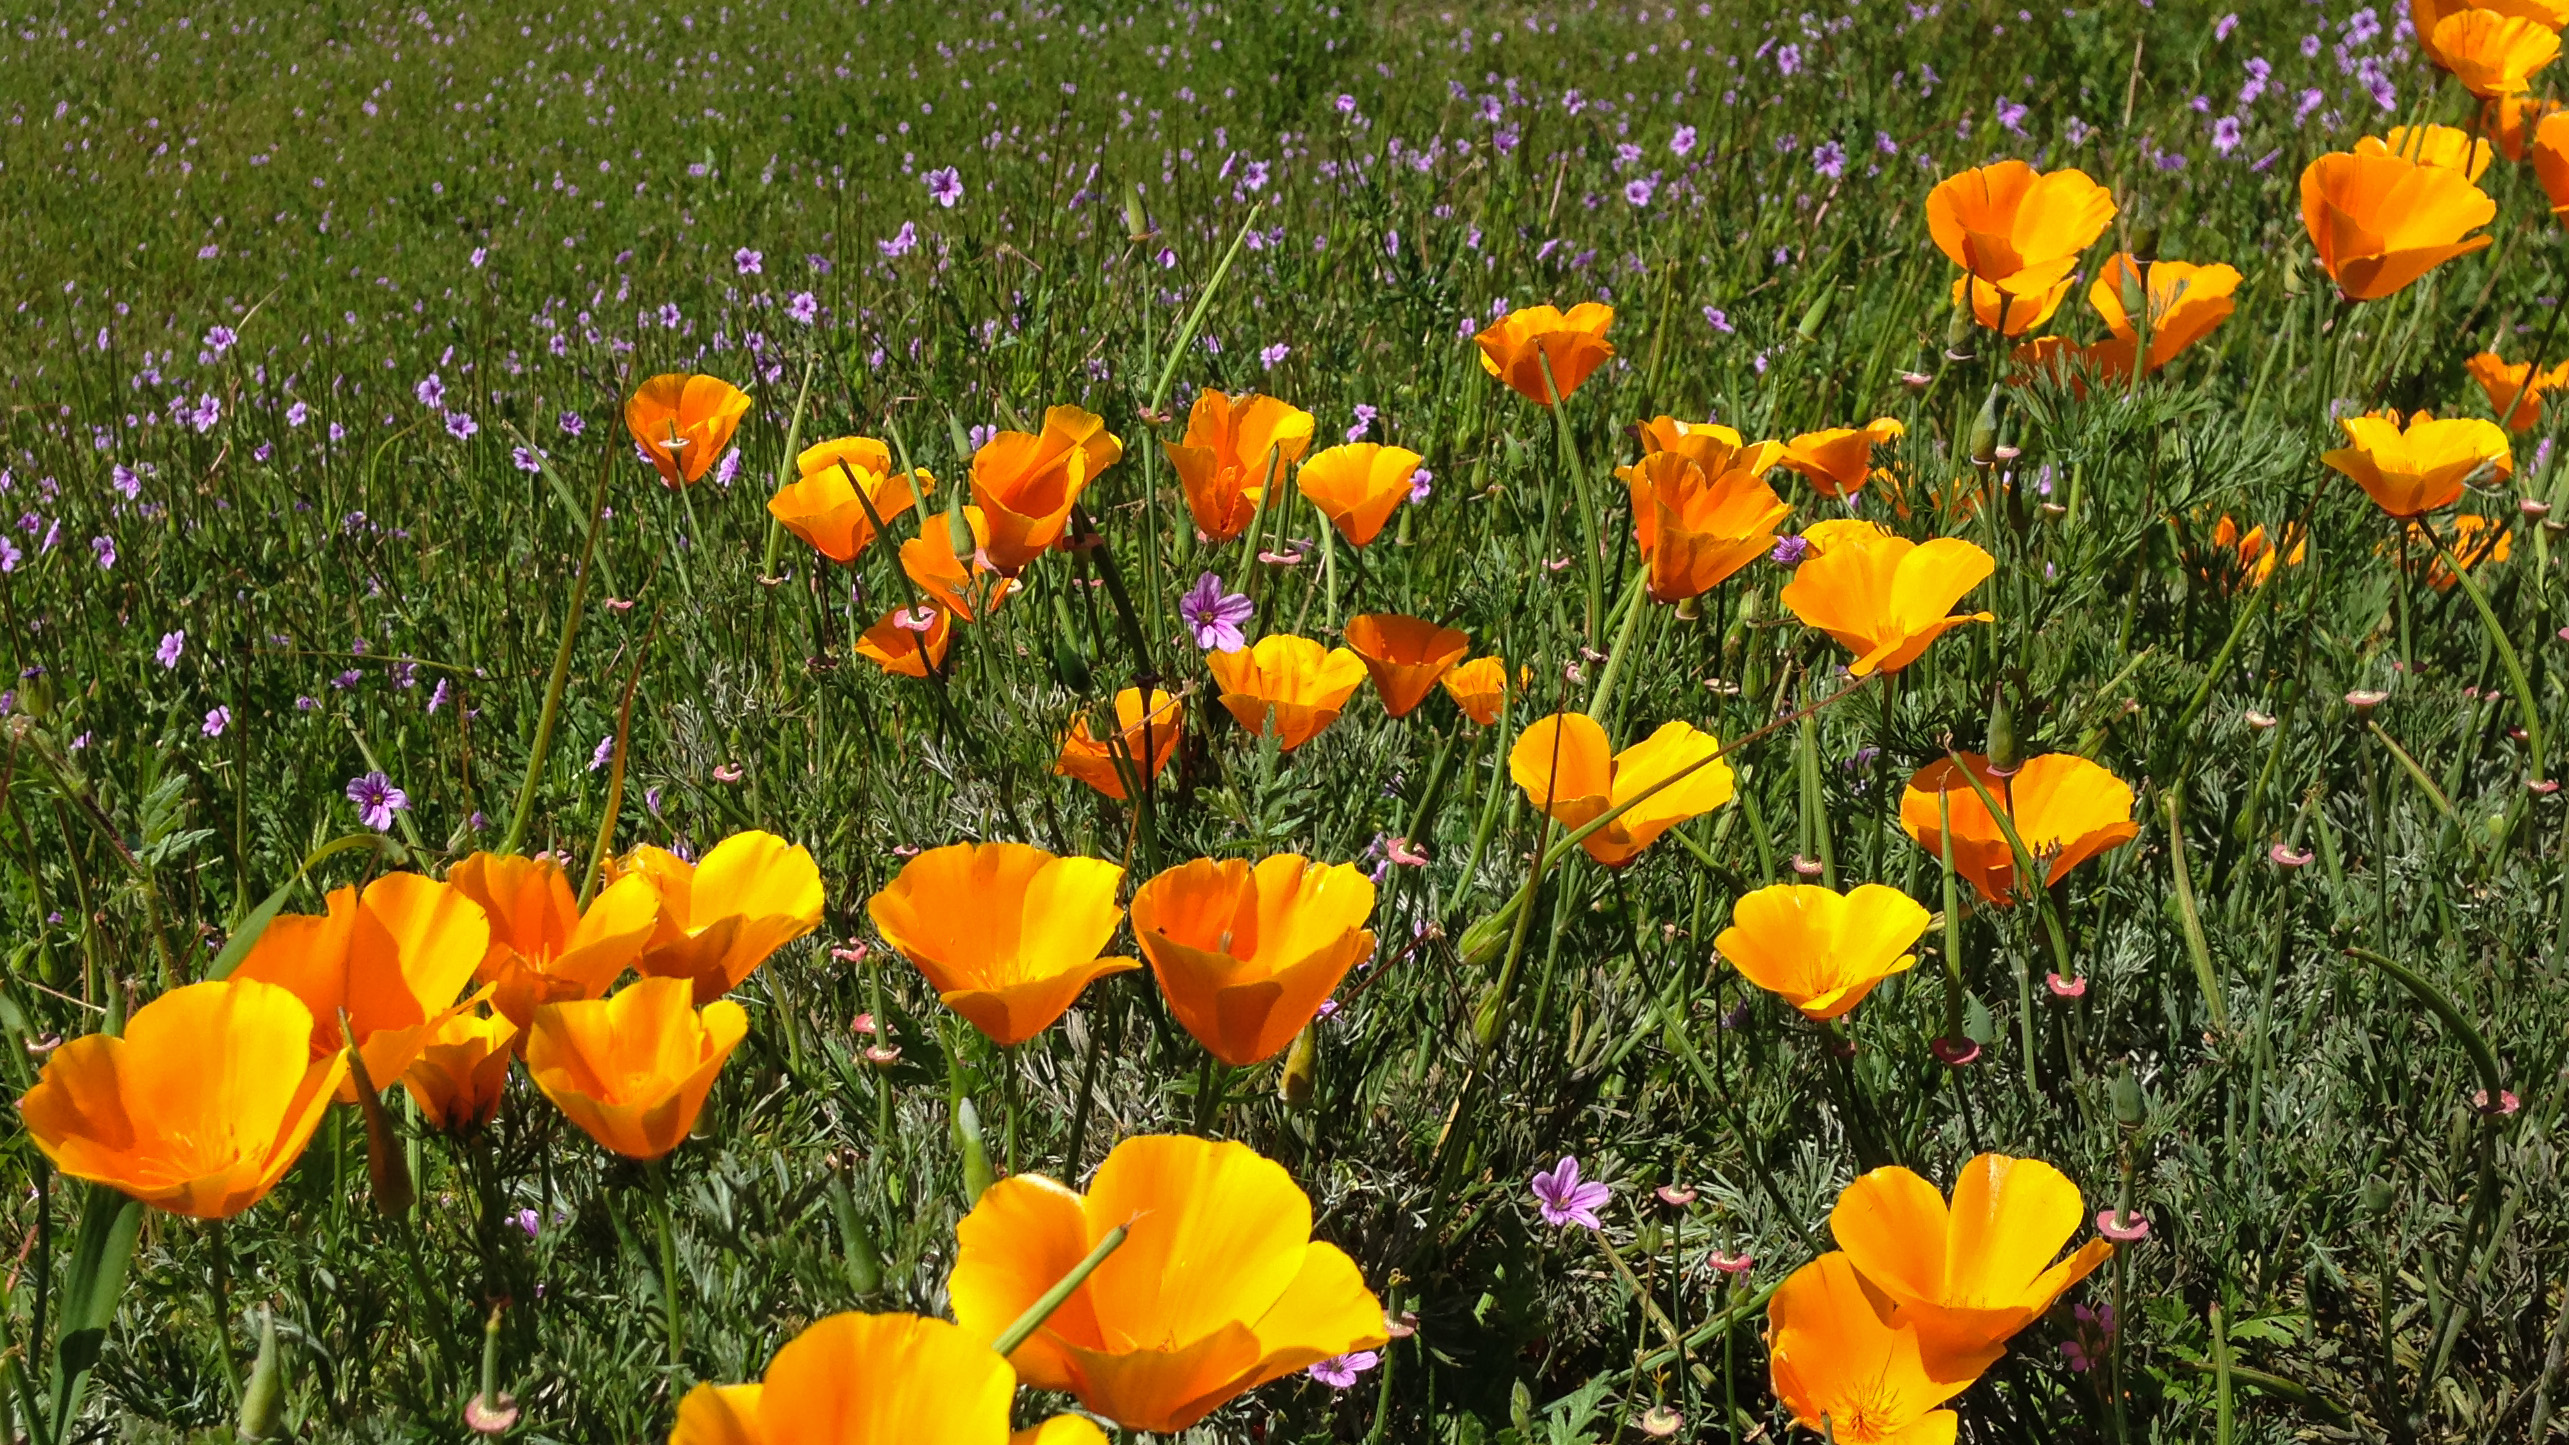
iphone, plant, field, meadow, prairie, flower, purple, orange, spring, golden, flora, california, wildflower, flowers, fleurs, poppy, crocus, poppies, solano, solanocountry, pavotdecalifornie, papaver cea, flowering plant, eschscholzia californica, land plant